Ozias Goodwin House

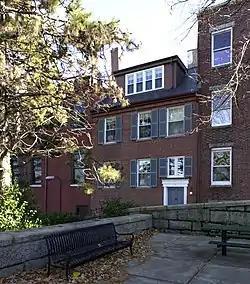

The Ozias Goodwin House is a historic house at 7 Jackson Avenue in the North End of Boston, Massachusetts. It is a two-story brick rowhouse, three bays wide, with brownstone window sills and lintels. The second floor windows are set just below the eave, a typical Federal period detail. The house was built in 1795, and is one of Boston's rare surviving Federal period houses. It was owned by Ozias Goodwin a ship's captain active in the East Indies trade.